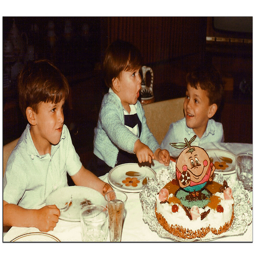
A group of children sitting around a table with food.
A child pointing to a cake next to two other children.
three children sitting at a table with a cake
Three children sit with empty plates in front of a cake.
A picture of three young kids sitting at a table in front of a birthday cake.